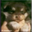
Label: dog